Faaite

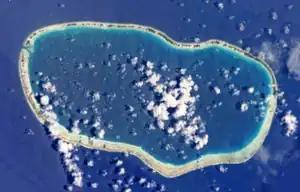
NASA picture of Faaite Atoll.

Faaite, or Faaiti is an atoll of the Tuamotus in French Polynesia. It is located to the north of Anaa Atoll. The total surface of the atoll is Its dry land area is . Its length is and its width . The total population is 440 inhabitants.